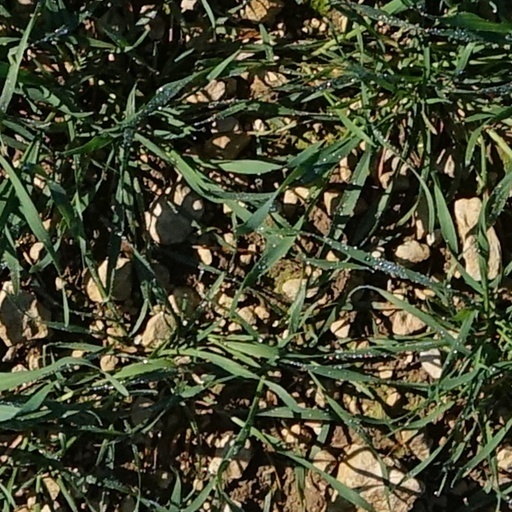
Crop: wheat